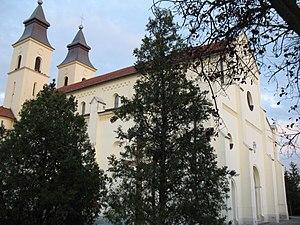
Diakovce est un village de Slovaquie situé dans la région de Nitra.